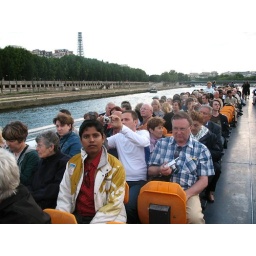
Me sitting in a ship over the seine river